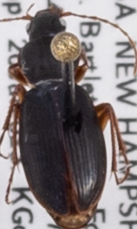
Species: Synuchus impunctatus
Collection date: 2023-07-26
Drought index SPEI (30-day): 2.09
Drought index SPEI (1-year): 1.28
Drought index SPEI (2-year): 0.39